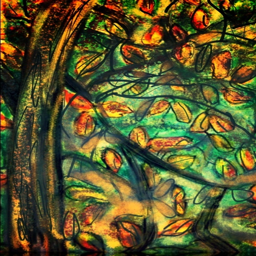
ipad drawing of a pic taken under a tree